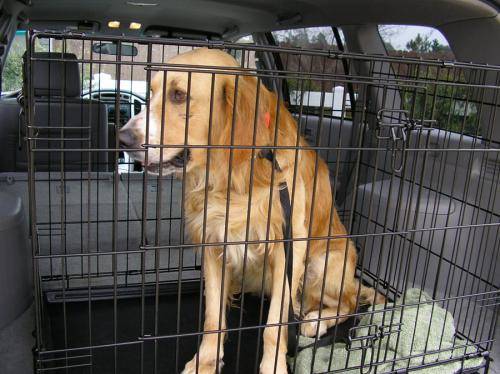
Label: dog